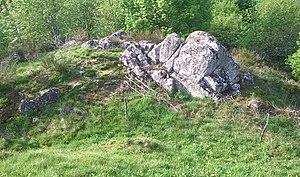
montregard10
Montregard est une commune française située dans le département de la Haute-Loire en région Auvergne-Rhône-Alpes.